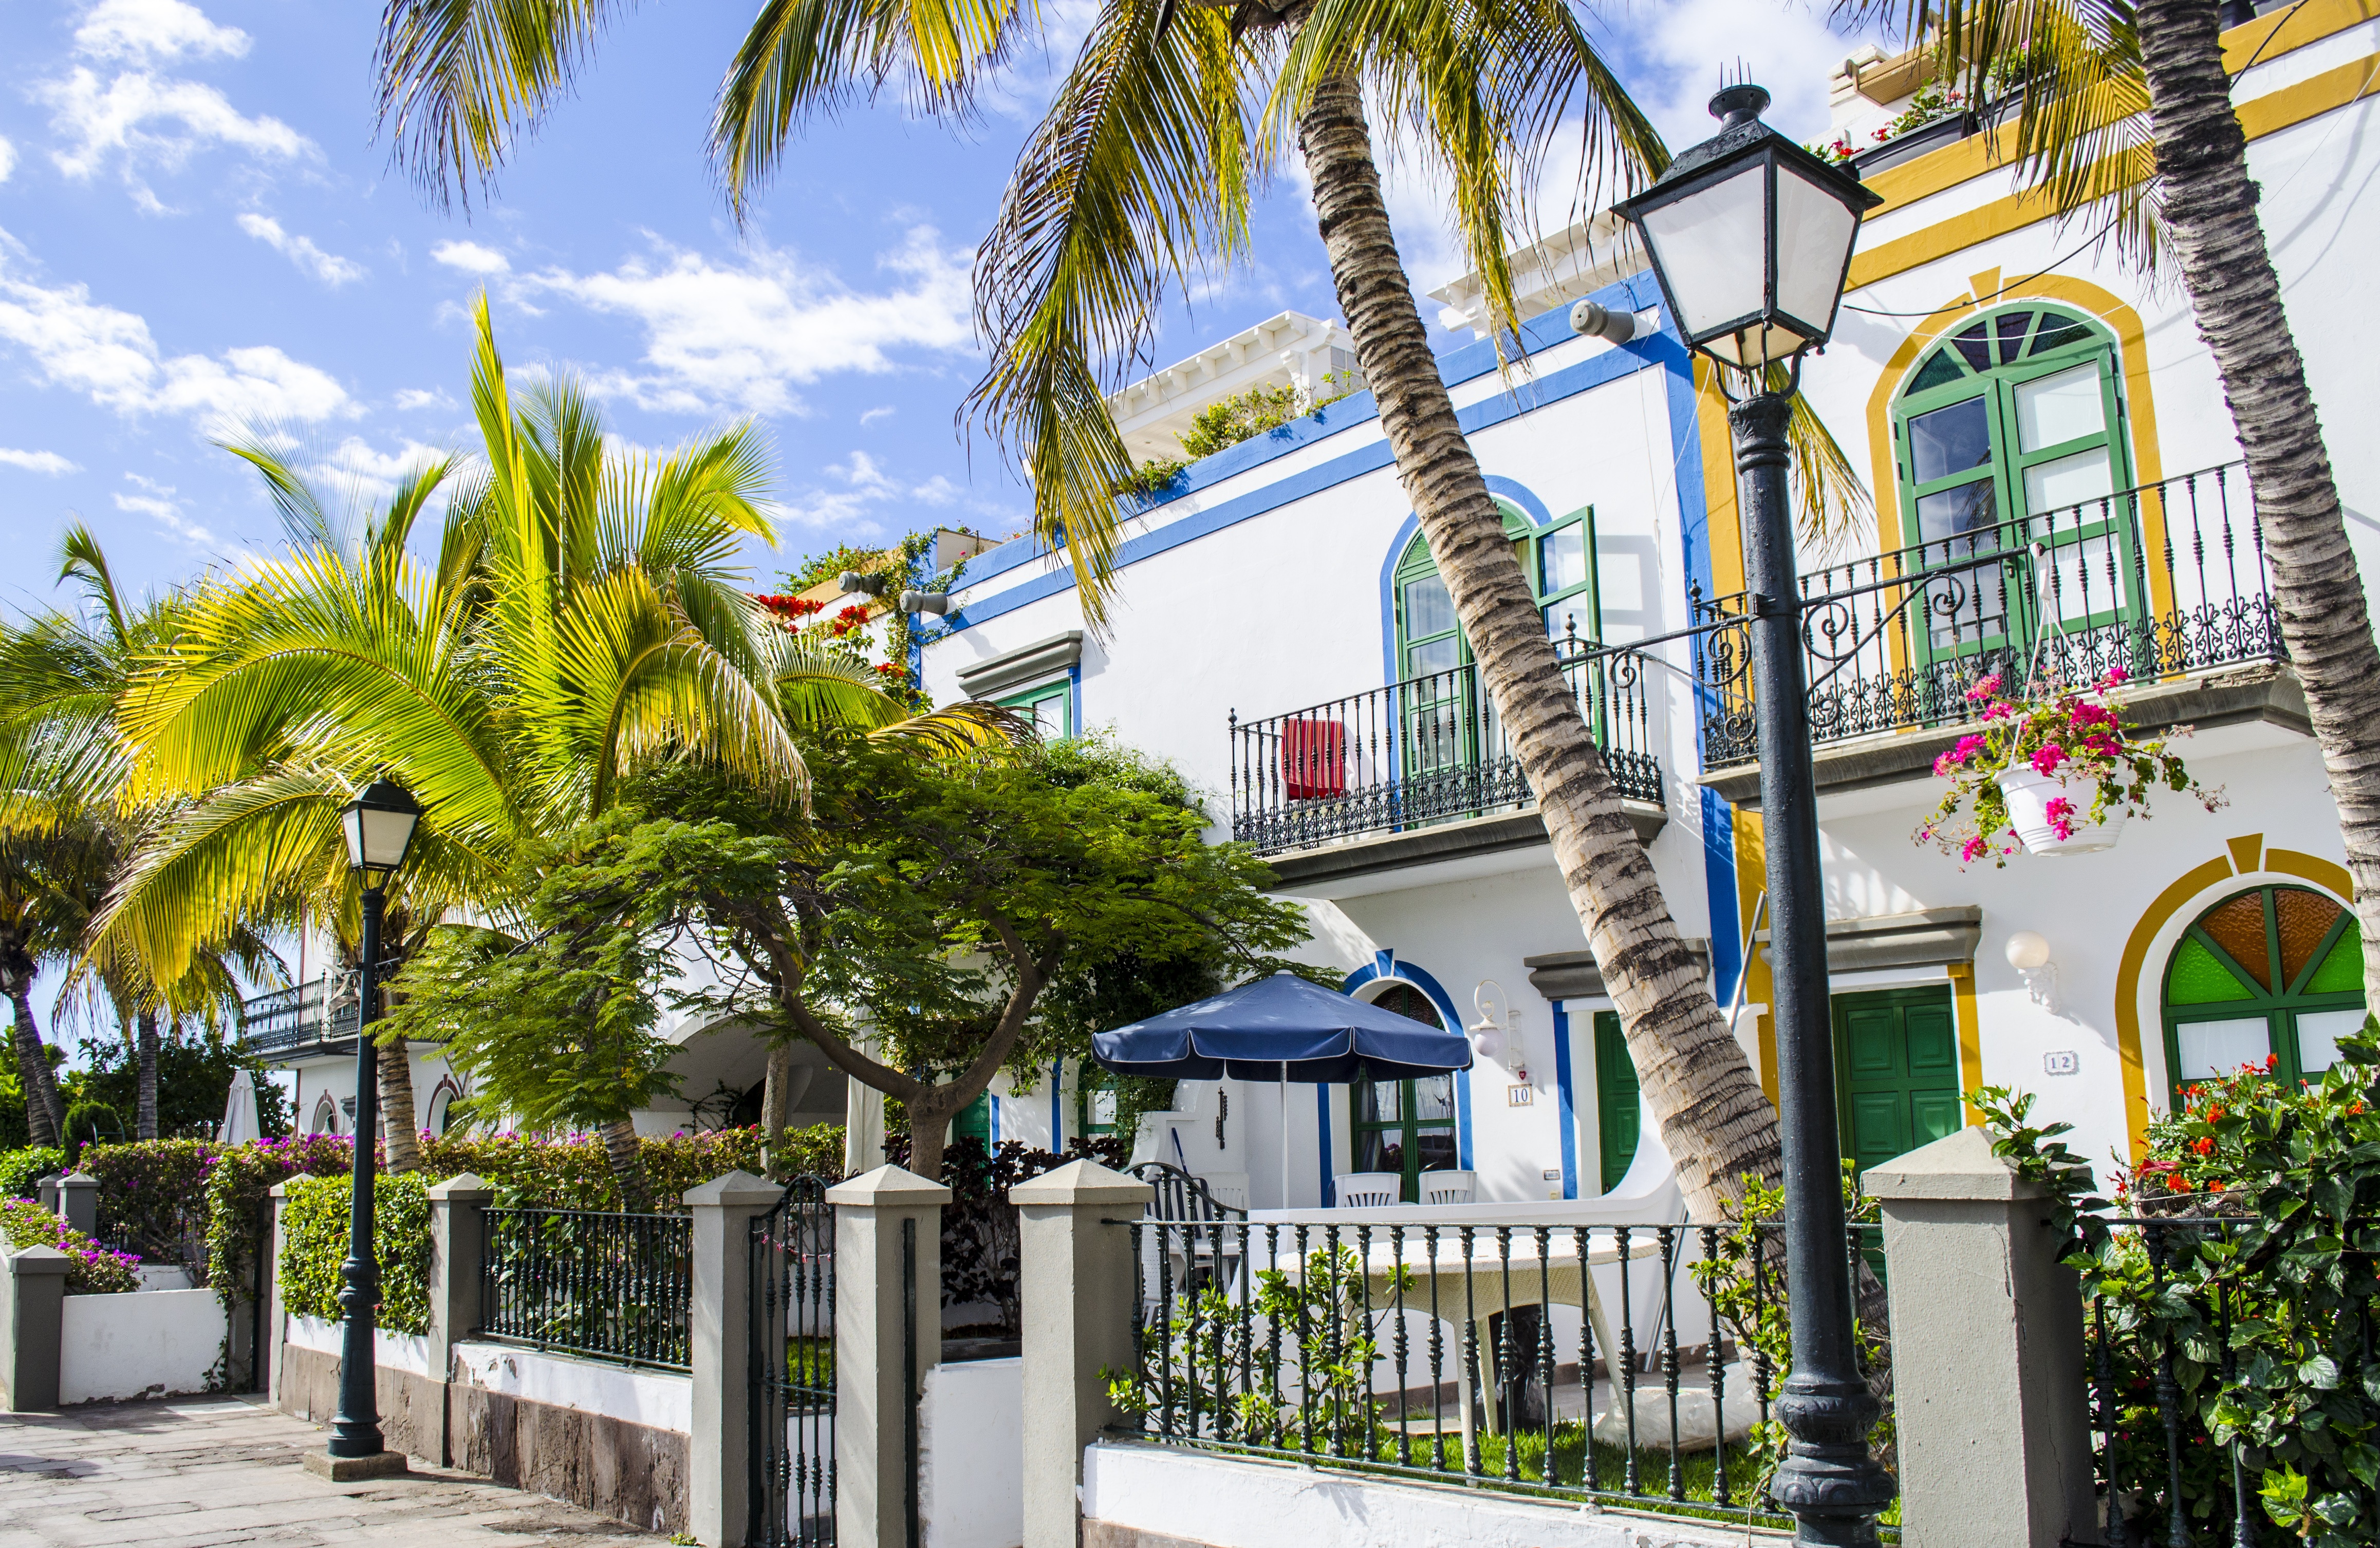
beach, coast, tree, outdoor, sky, sun, leaf, town, restaurant, walkway, downtown, summer, vacation, travel, palm, tropical, plaza, holiday, colorful, tourism, trees, sunny, resort, houses, neighbourhood, summer background, arecales, palm family